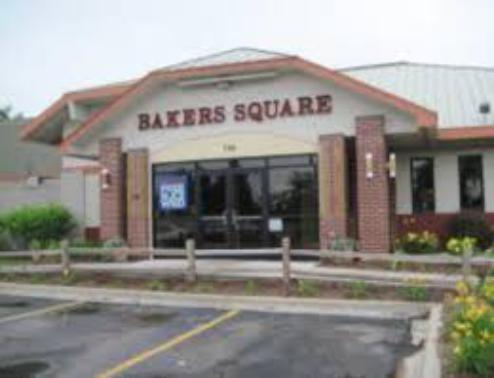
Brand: Bakers Square
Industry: Food